Early modern human

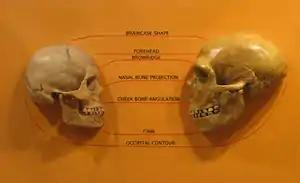
Anatomical comparison of skulls of "H. sapiens" (left) and "H. neanderthalensis" (right)(in Cleveland Museum of Natural History)Features compared are the braincase shape, forehead, browridge, nasal bone projection, cheek bone angulation, chin and occipital contour

Generally, modern humans are more lightly built (or more "gracile") than the more "robust" archaic humans. Nevertheless, contemporary humans exhibit high variability in many physiological traits, and may exhibit remarkable "robustness". There are still a number of physiological details which can be taken as reliably differentiating the physiology of Neanderthals vs. anatomically modern humans.